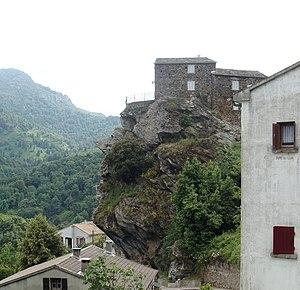
Maisons sur le Muntichju, village de Pietra-di-Verde.
Pietra-di-Verde est une commune française située dans la circonscription départementale de la Haute-Corse et le territoire de la collectivité de Corse. Elle appartient à l'ancienne piève de Verde dont elle était le chef-lieu.